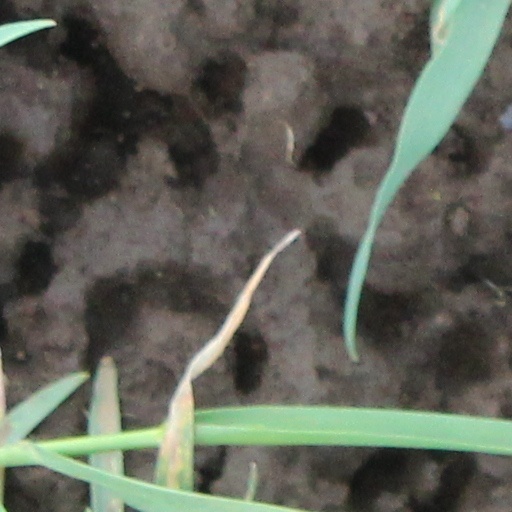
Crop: wheat